Answer in natural language. How many Doorways are visible in the scene? Choose between the following options: 5, 1, 4, 3 or 2
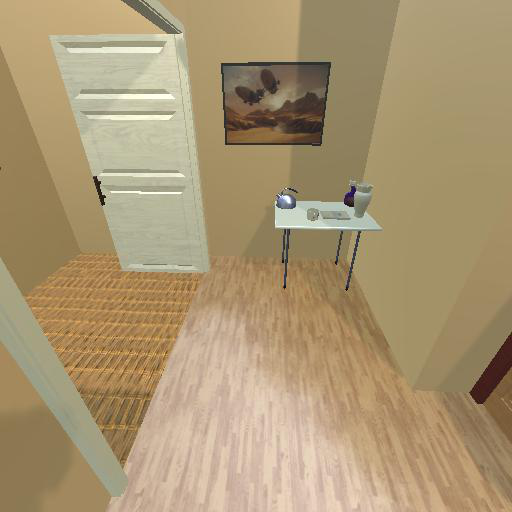
<answer>2</answer>